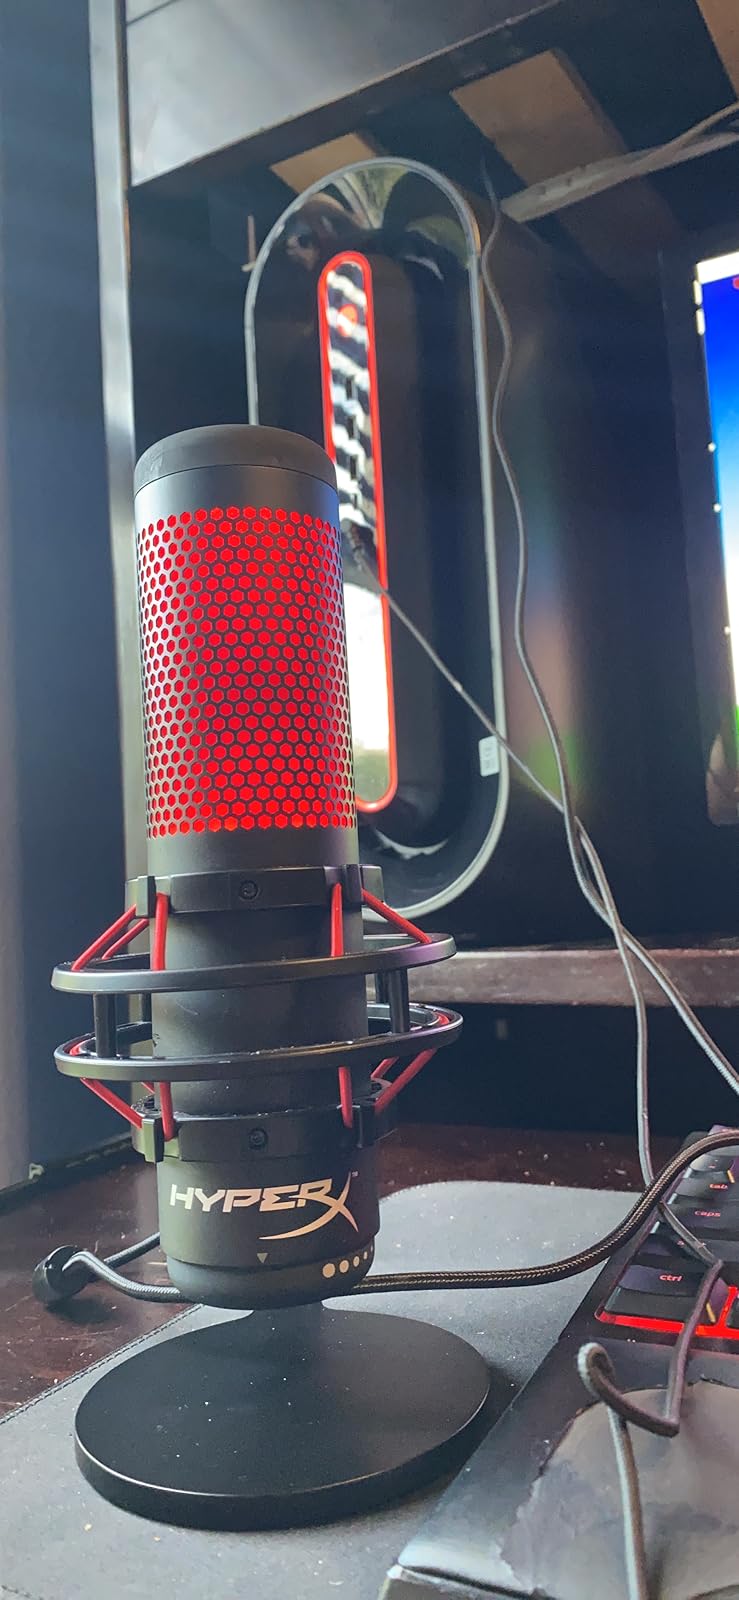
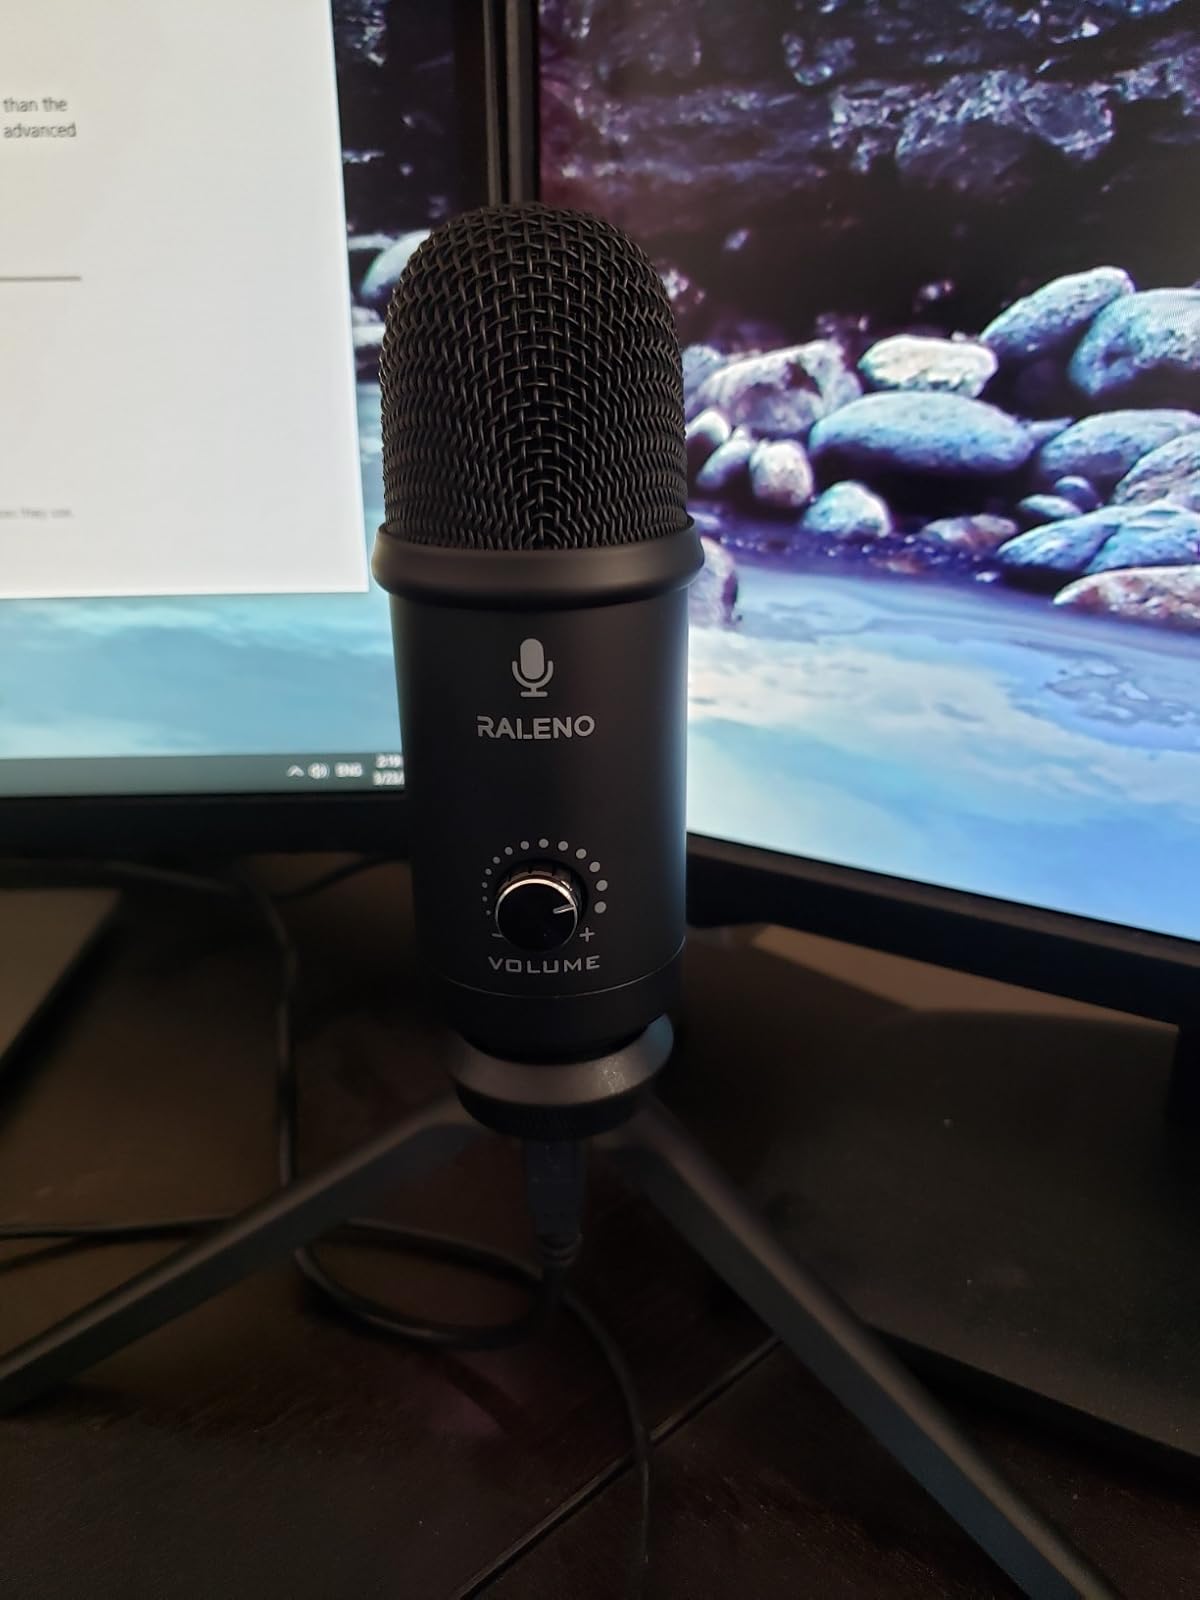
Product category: microphone
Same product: no